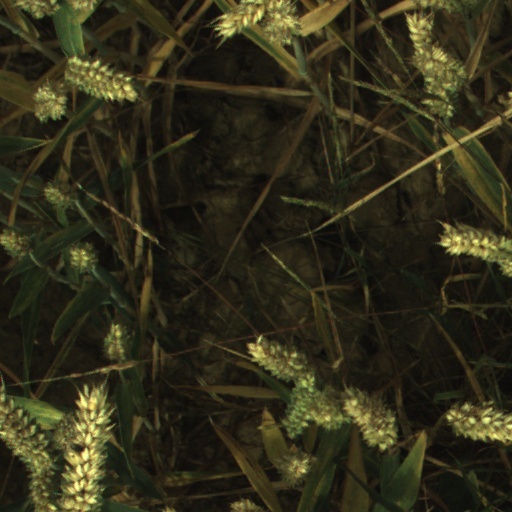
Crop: wheat